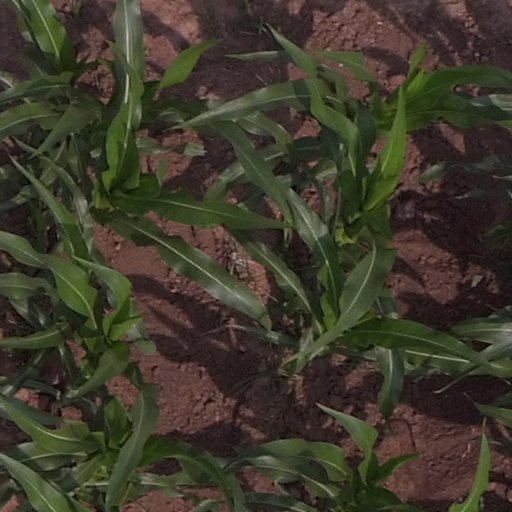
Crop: maize; corn